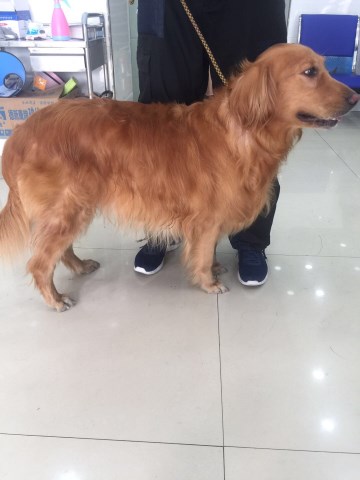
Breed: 5355-n000126-golden_retriever